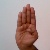
The image shows a hand gesture representing the letter 'B' in Indian Sign Language.